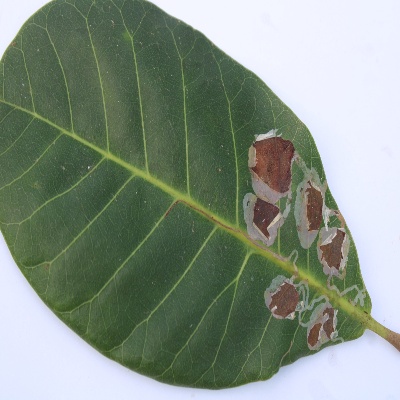
Crop: Cashew
Condition: leaf miner